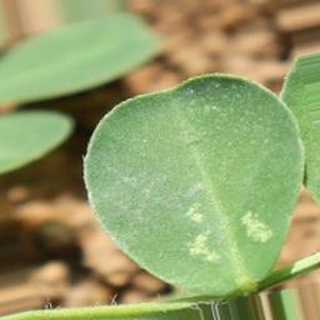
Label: healthy_groundnut